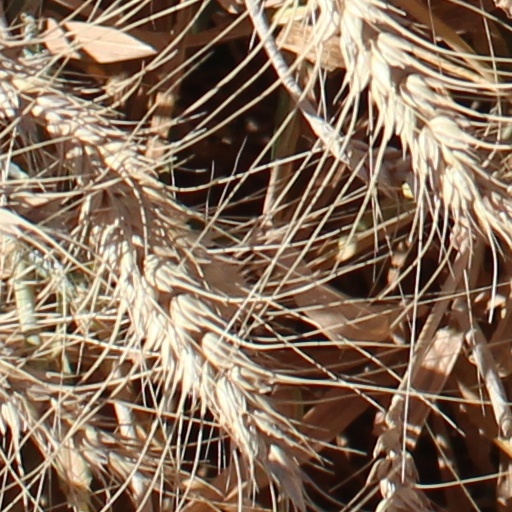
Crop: wheat